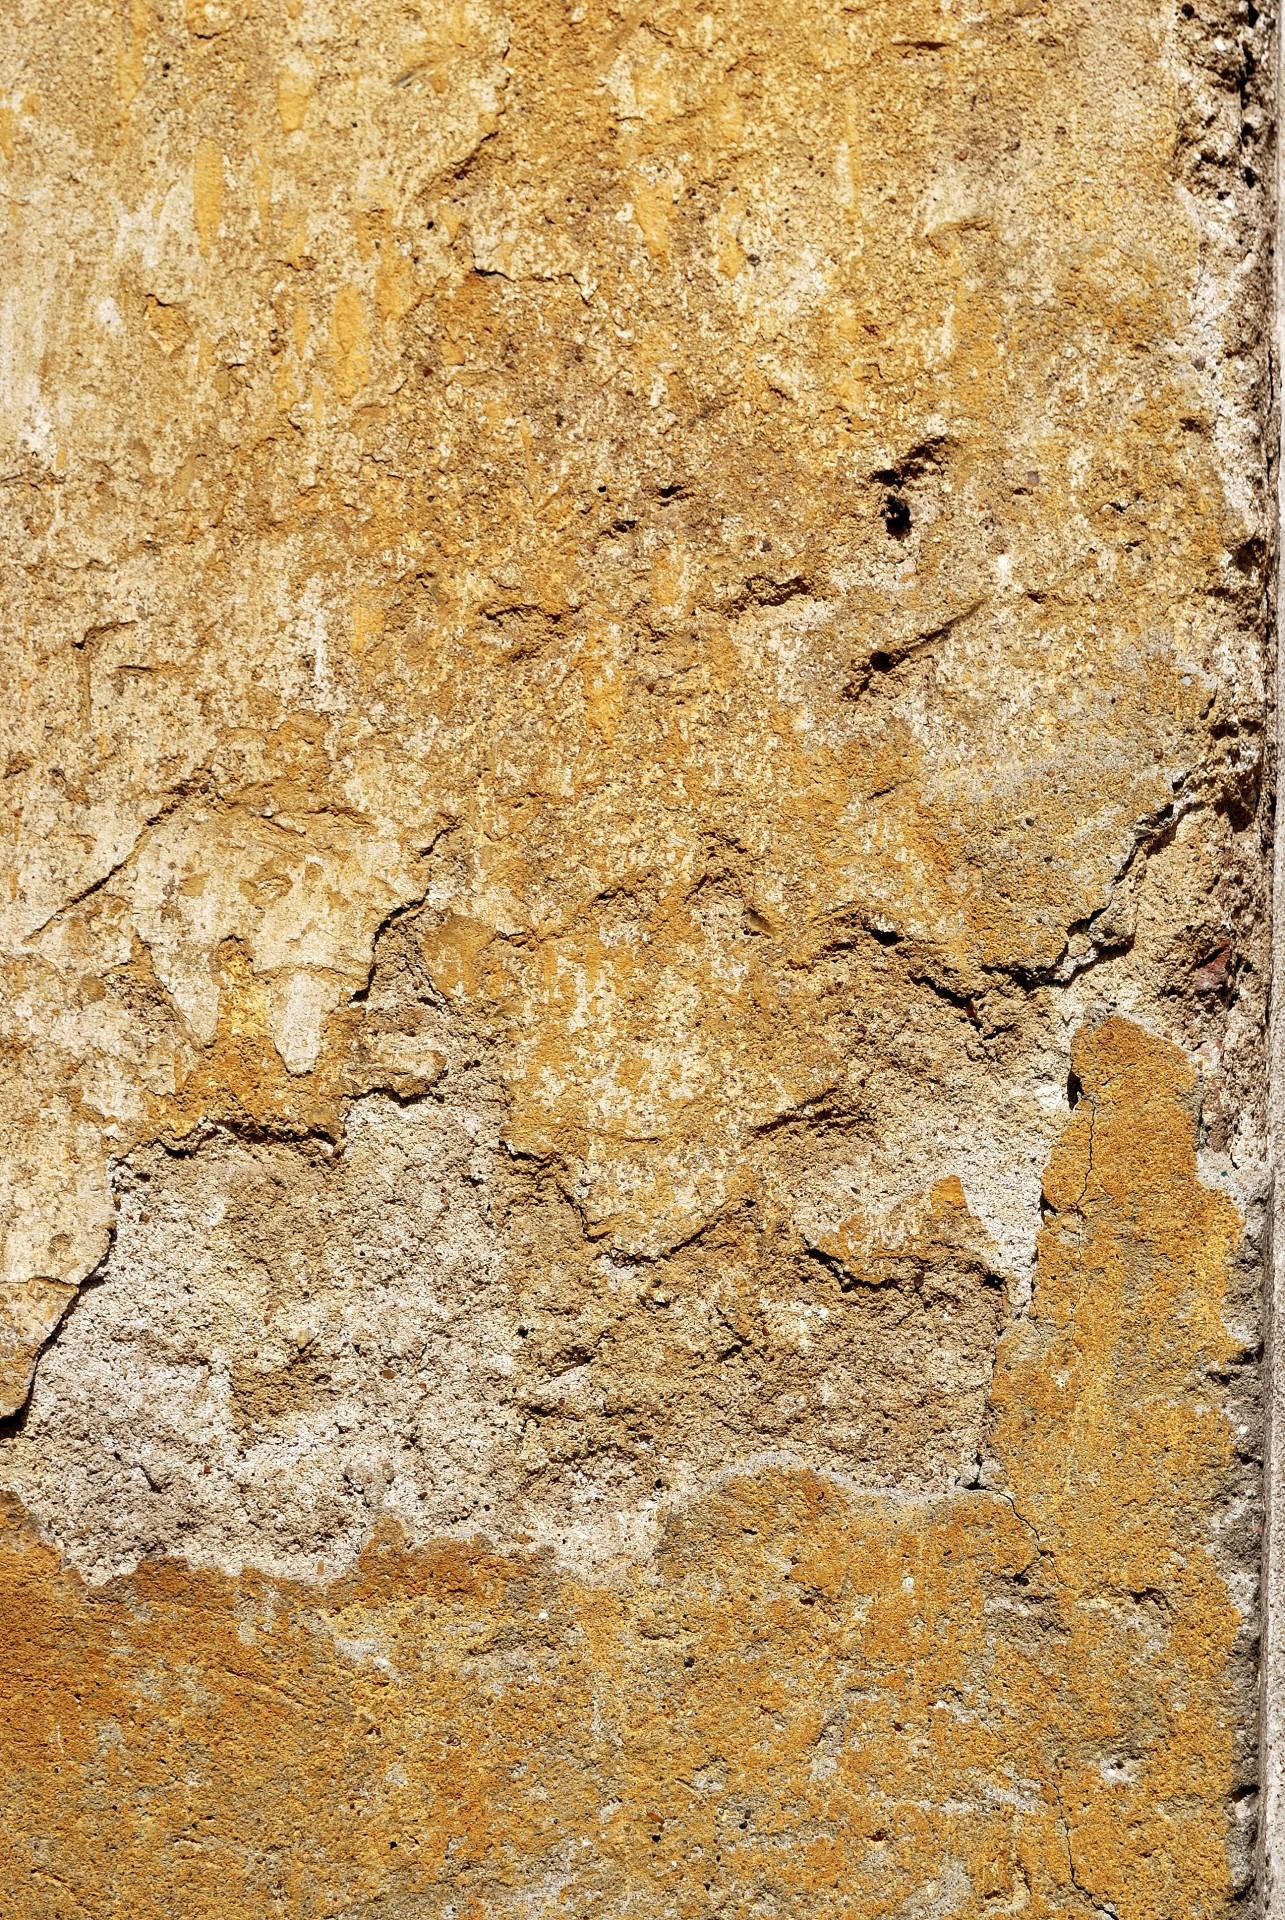
rock, wood, texture, wall, stone, rustic, formation, soil, stone wall, brick, material, surface, weathered, textured, background, geology, decorative, rusty, backdrop, stucco, aged, plaster, flooring, ancient history